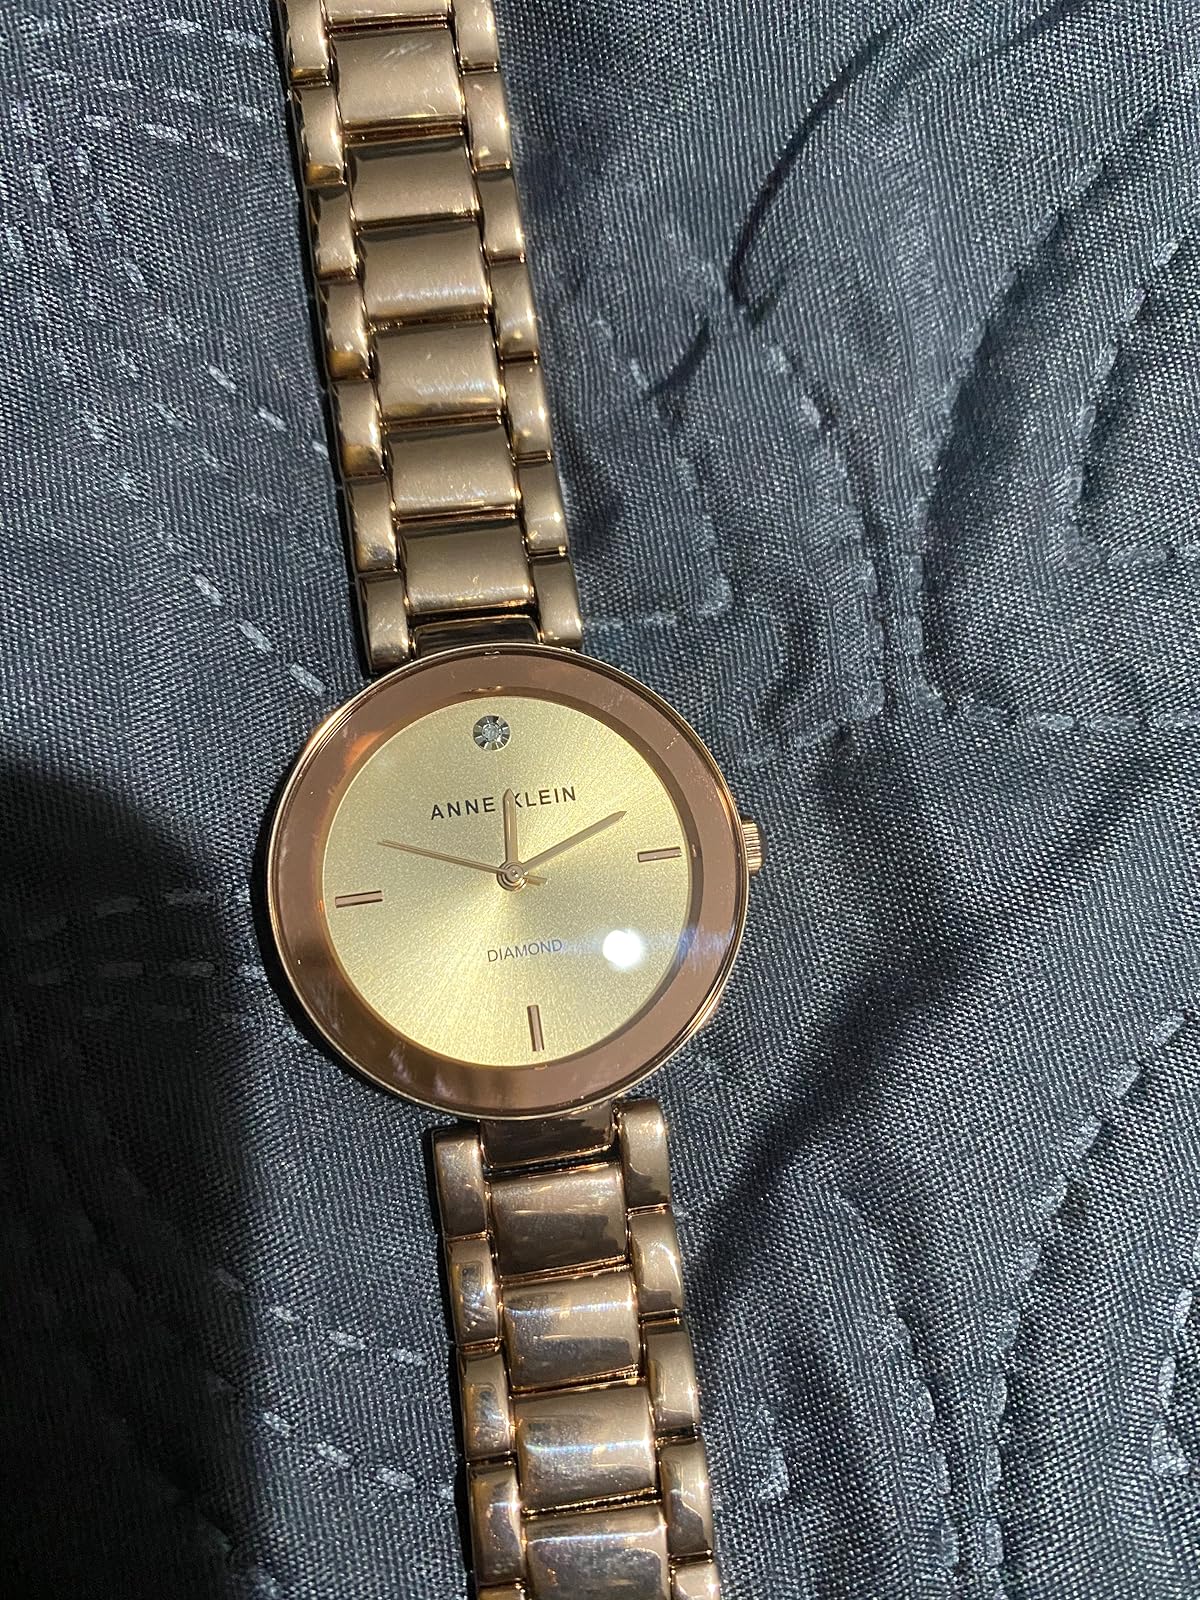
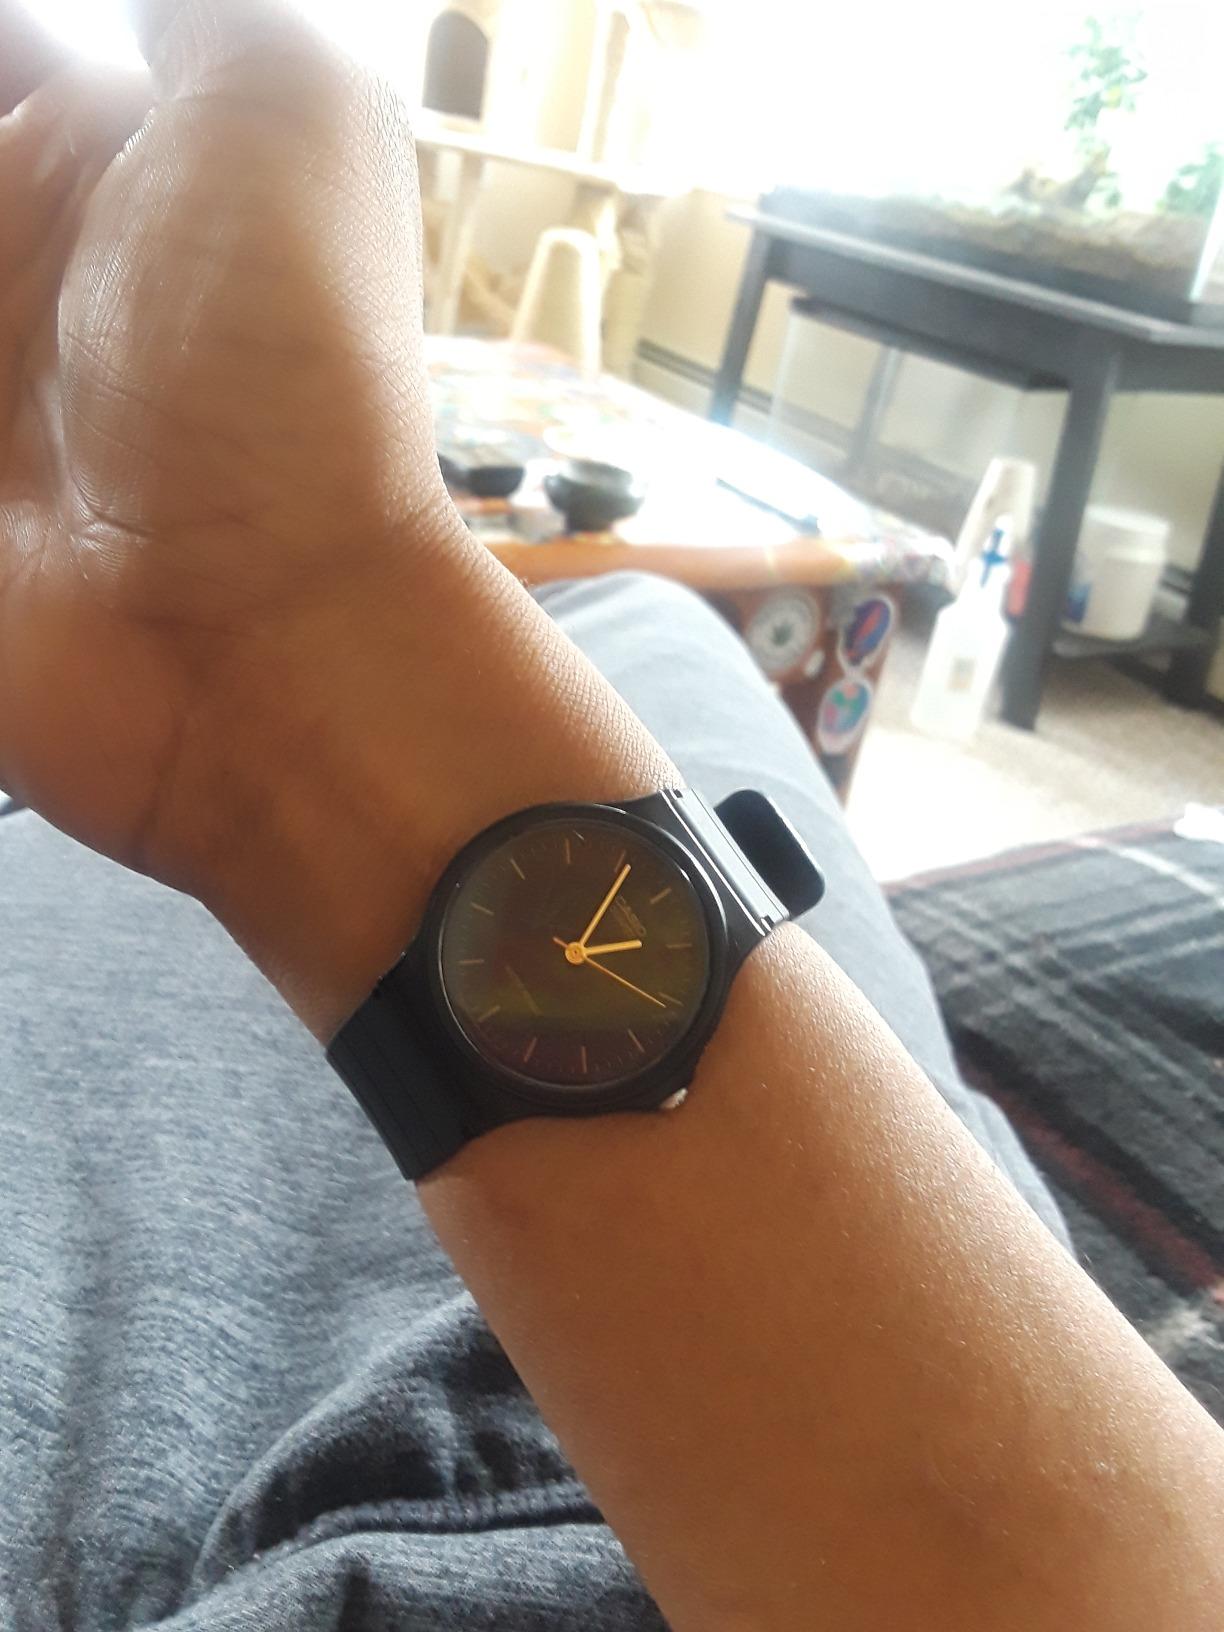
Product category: accessories_watch
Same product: no